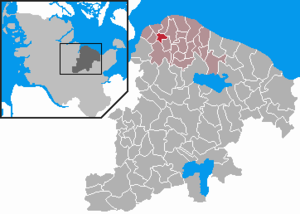
Lutterbek
Kort
Lutterbek er en by og kommune i det nordlige Tyskland, beliggende i Amt Probstei i den nordlige del af Kreis Plön. Kreis Plön ligger i den østlige/centrale del af delstaten Slesvig-Holsten.